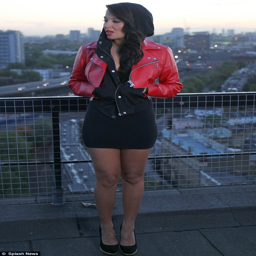
keeping it street : grime artist kept her hood up as she performed the track